Gatecrasher One

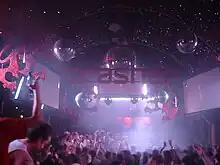
Main Room

Gatecrasher One started life as the Roper and Wreaks works, on Matilda street, and was constructed around 1910. The building was a two-storey brick built warehouse and remained an industrial building until 1986.